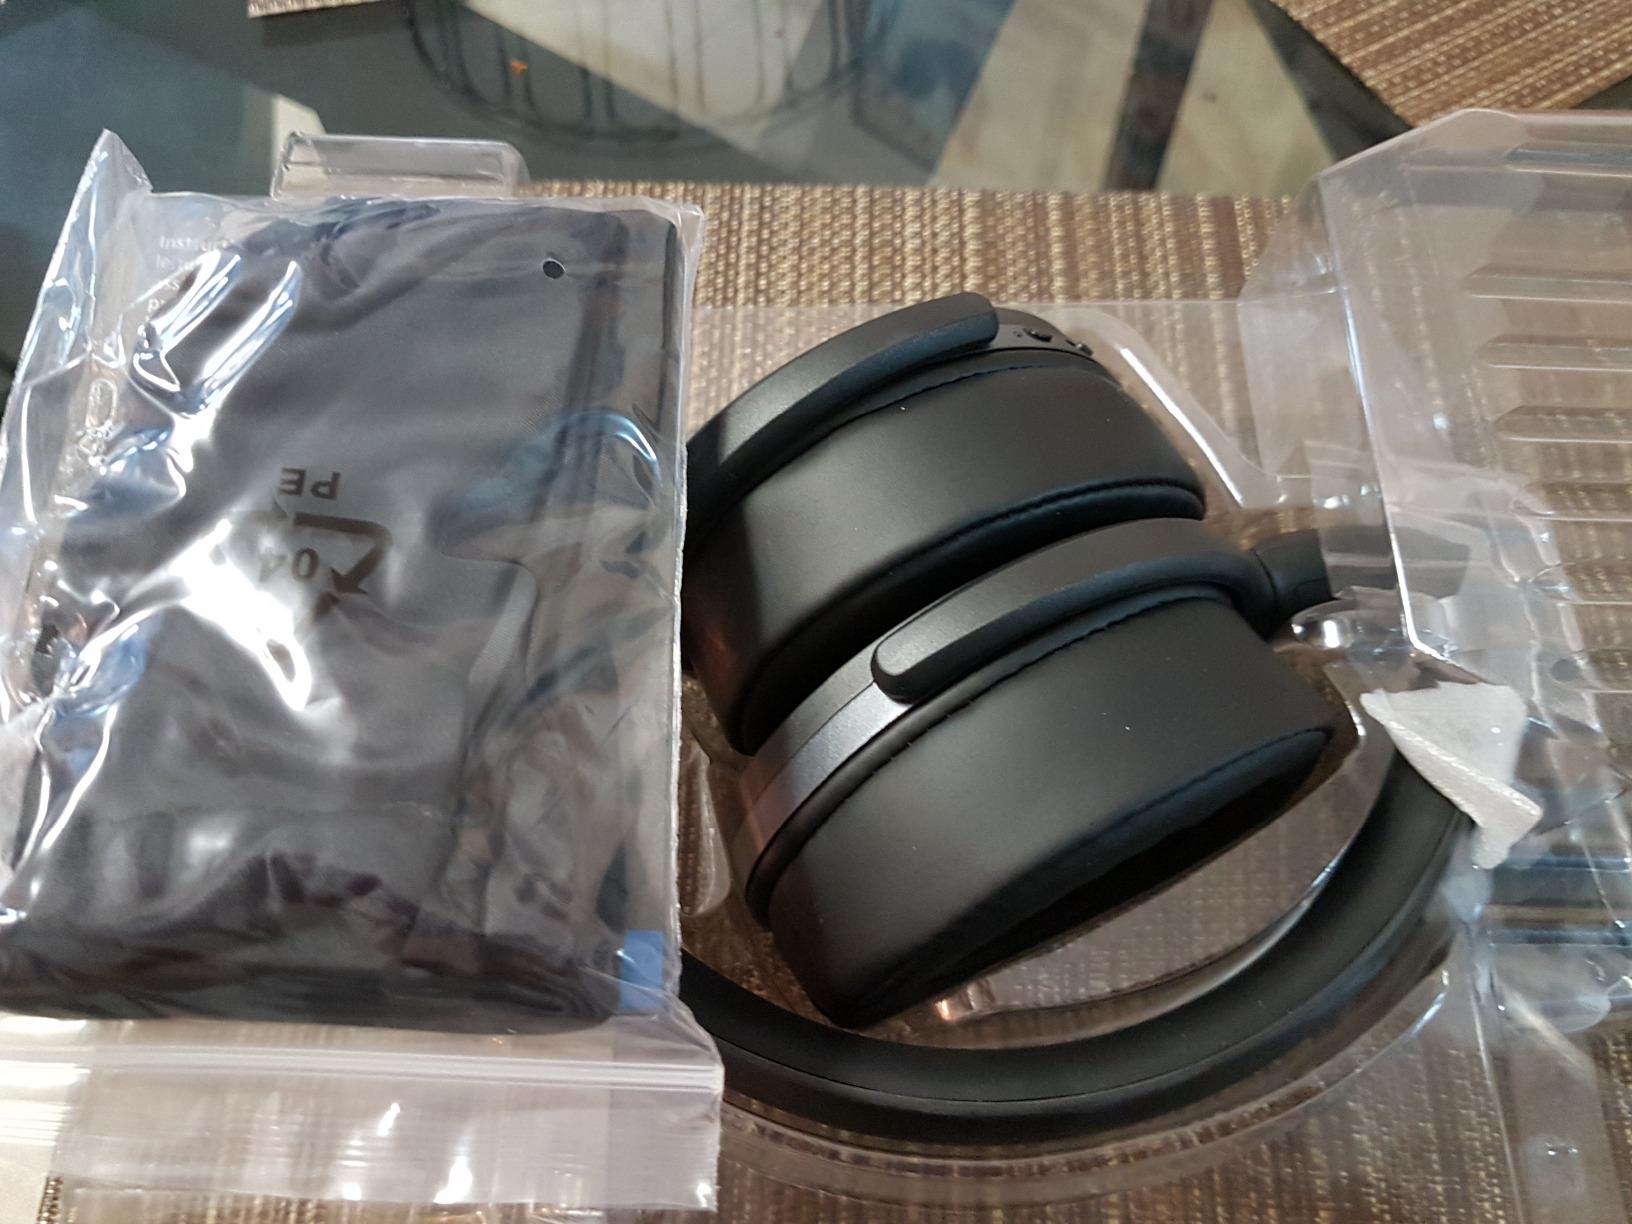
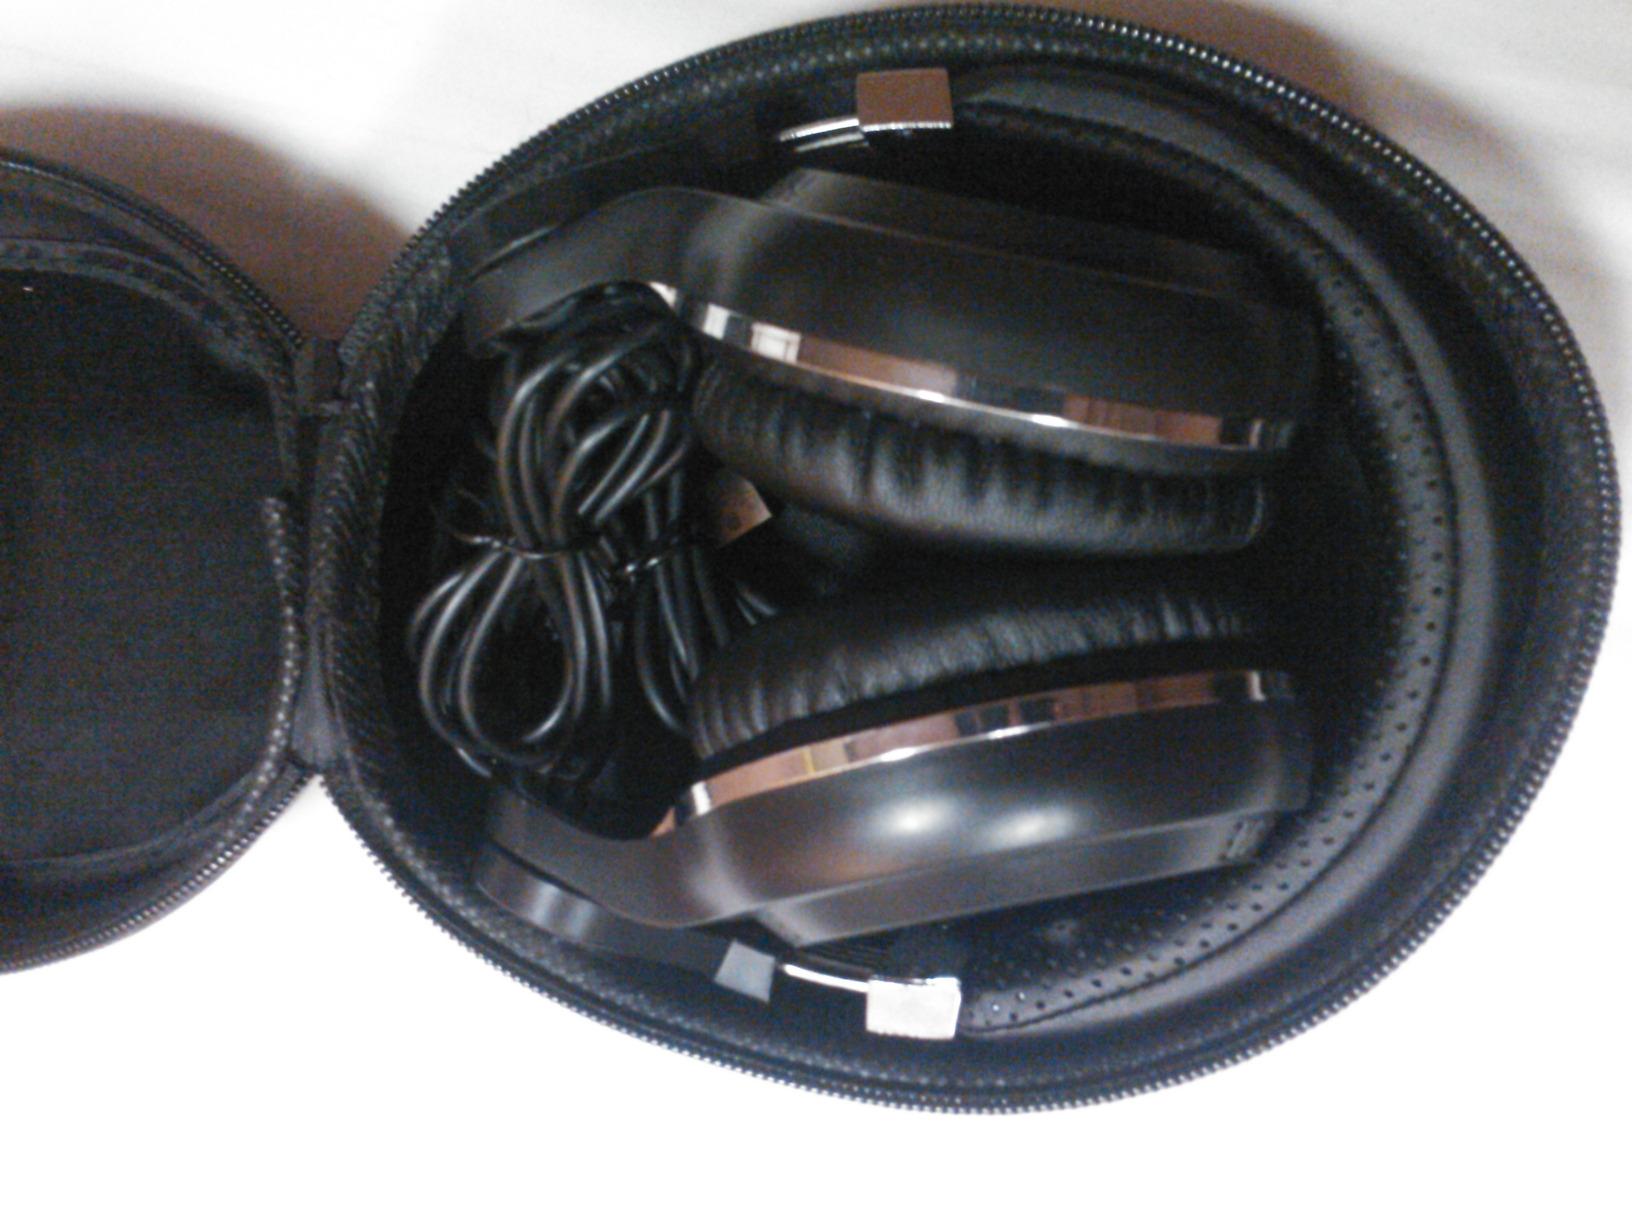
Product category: headphones
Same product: no